Zonnestraal (estate)

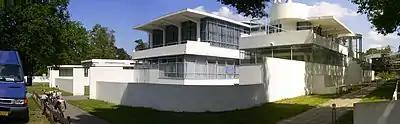

The estate Zonnestraal is a former sanatorium in Hilversum, the Netherlands. The building was designed by architects Jan Duiker Bernard Bijvoet and Jan Gerko Wiebenga, and is an example of the Nieuwe Bouwen. In 1995, the estate was submitted to UNESCO's list of World Heritage Sites, but it was ultimately not listed.